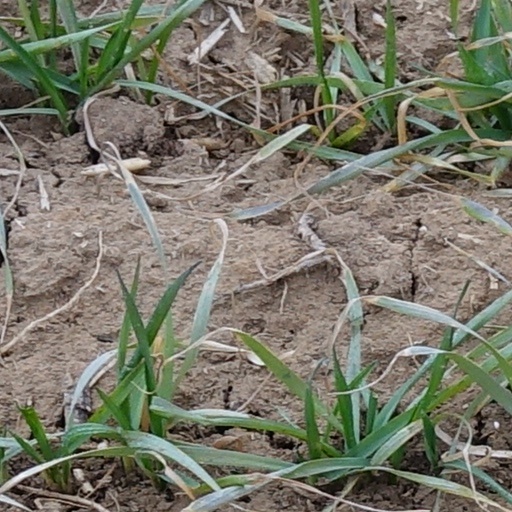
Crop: wheat